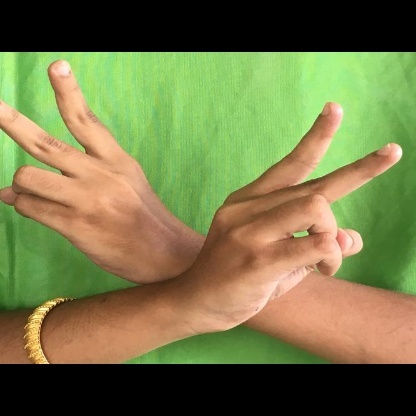
Mudra: Kartariswastika